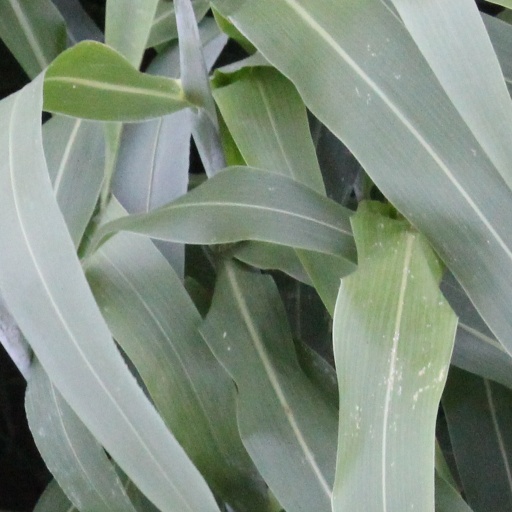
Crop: sorghum